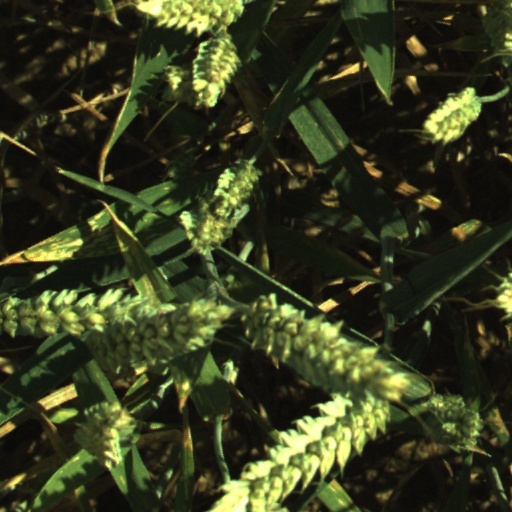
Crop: wheat